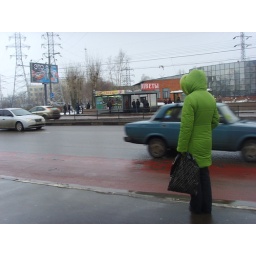
A girl in green